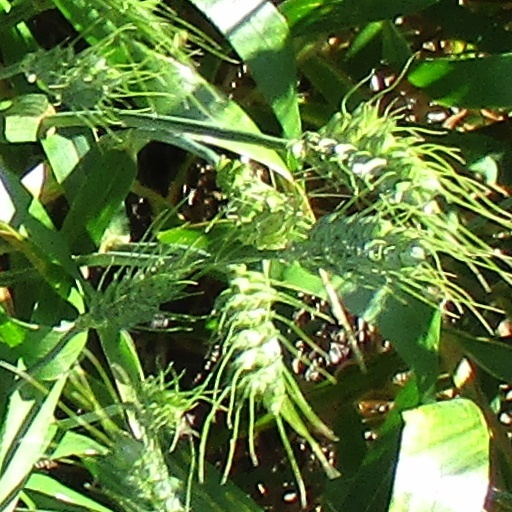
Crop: wheat